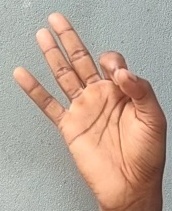
ASL sign: 9